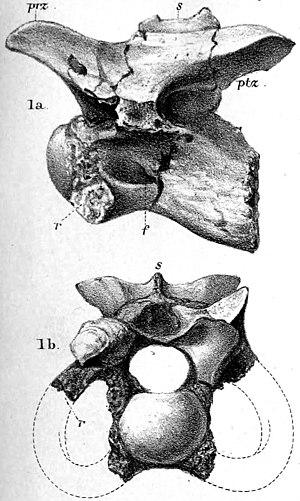
Calamosaurus est un genre éteint de dinosaures théropodes du Crétacé inférieur retrouvé à l'Île de Wight, en Angleterre. Petit théropode carnivore, sa taille est estimée à 3−5 mètres de long.